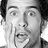
Emotion: surprise